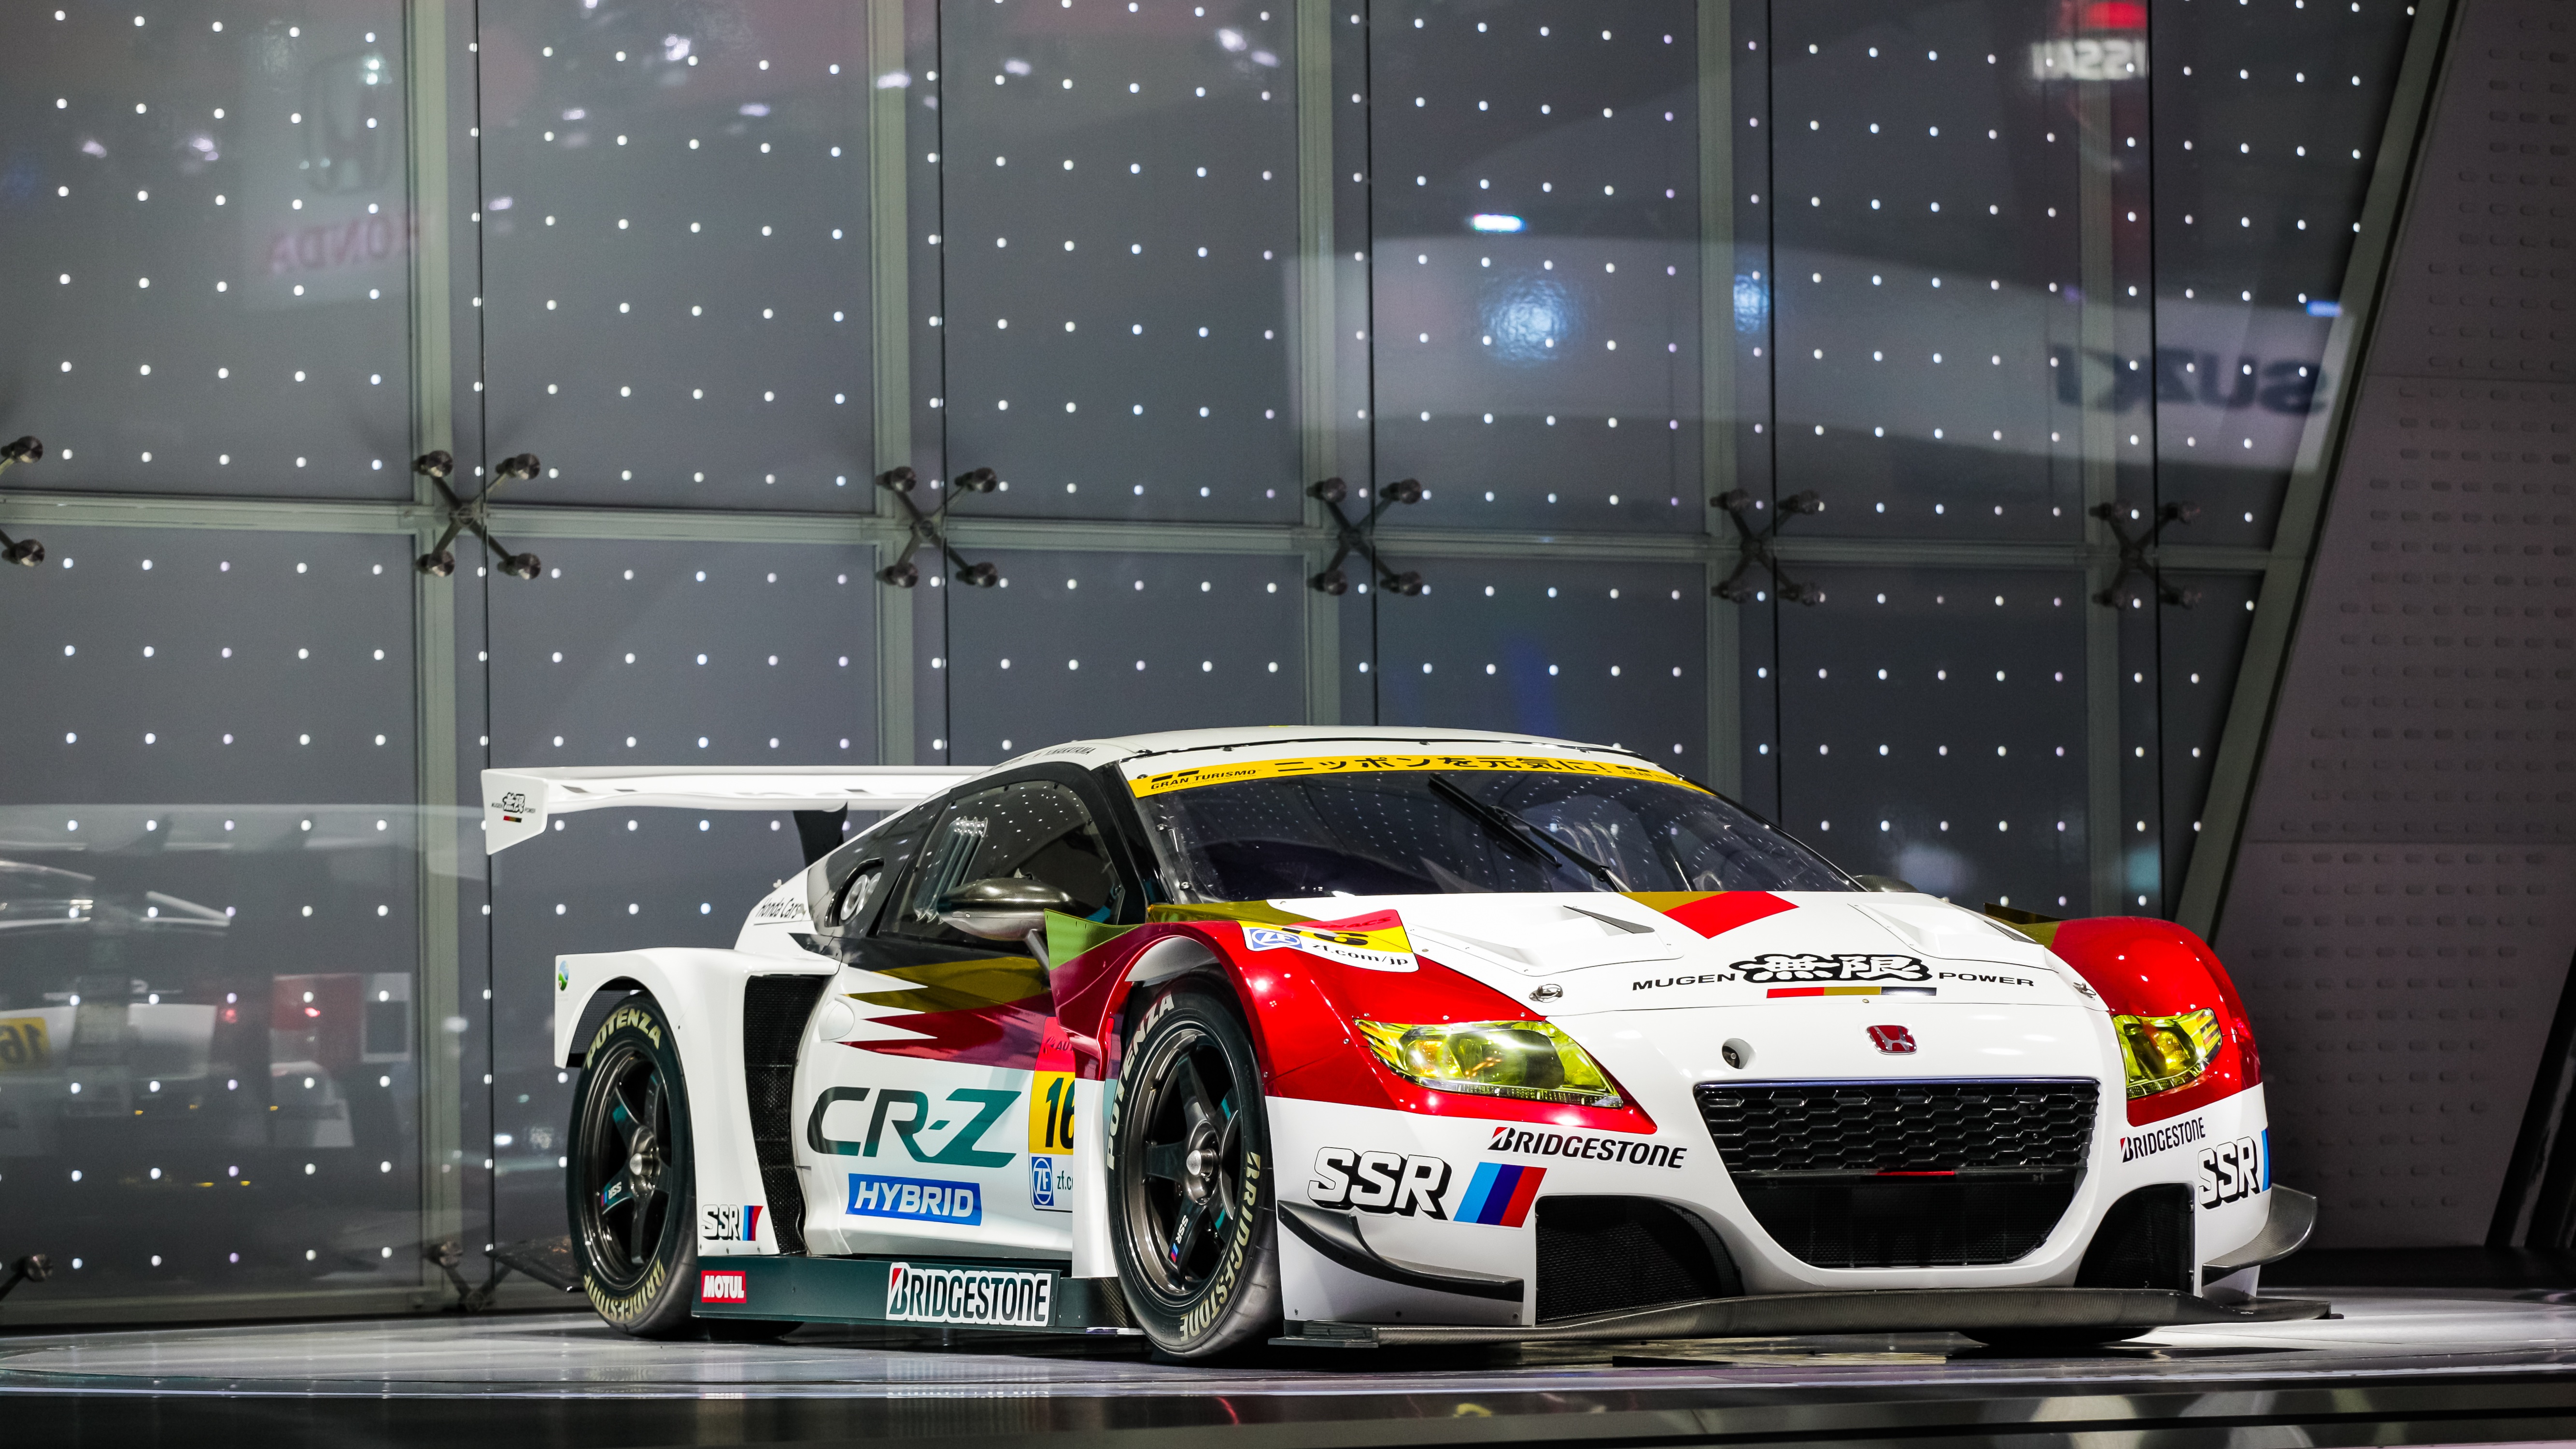
car, vehicle, sports car, race car, supercar, racing, race track, coupe, land vehicle, automobile make, automotive design, luxury vehicle, performance car